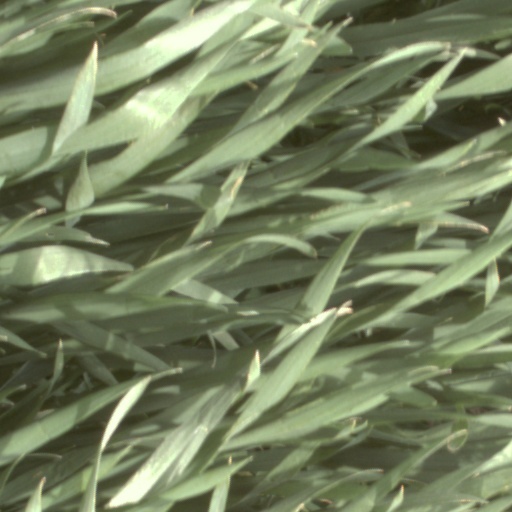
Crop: wheat